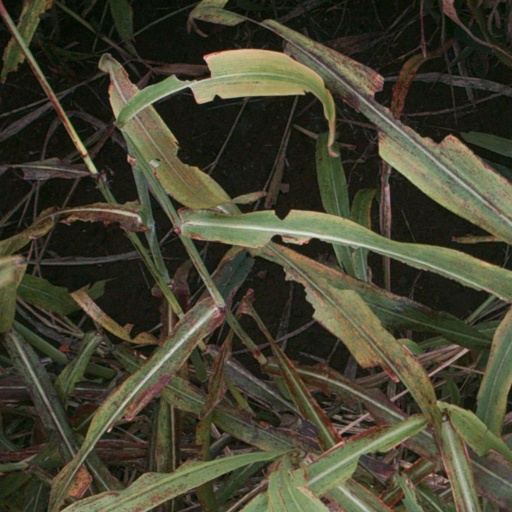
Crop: sorghum